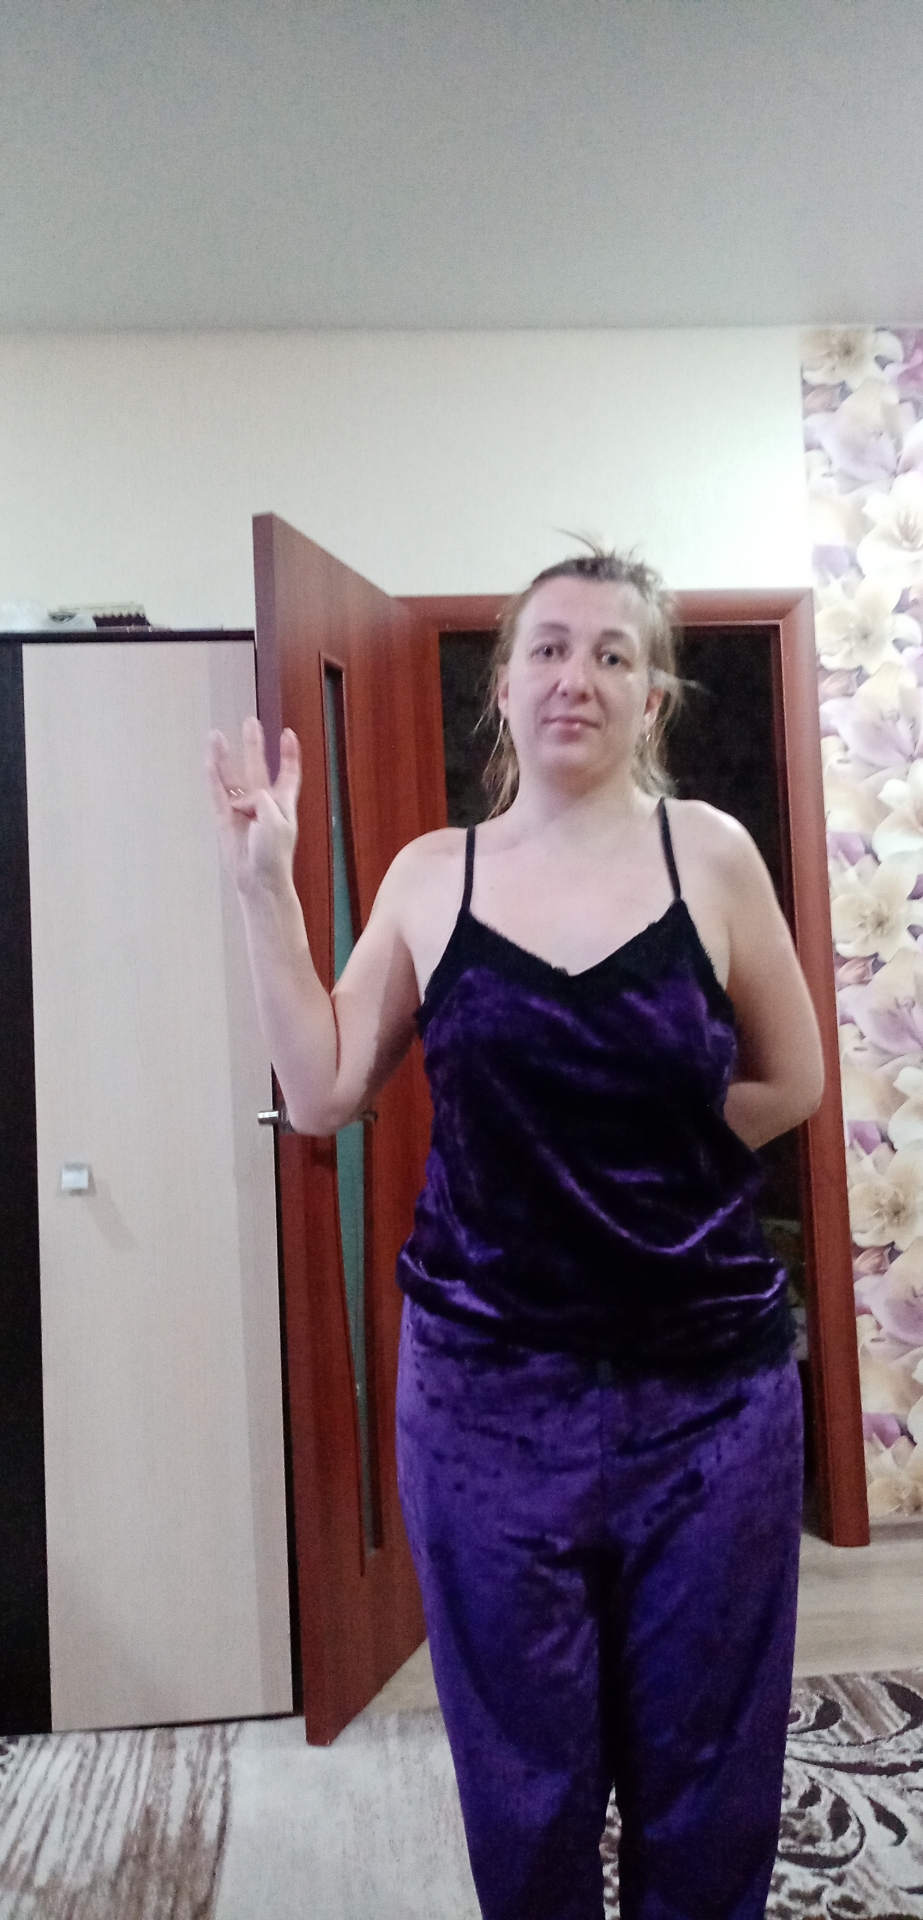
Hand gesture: four